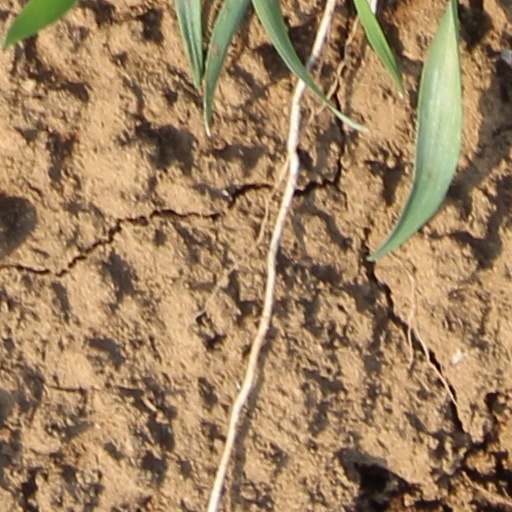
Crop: wheat